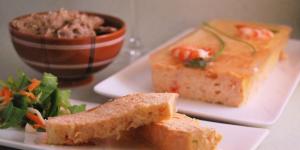
terrina de salmon ahumado